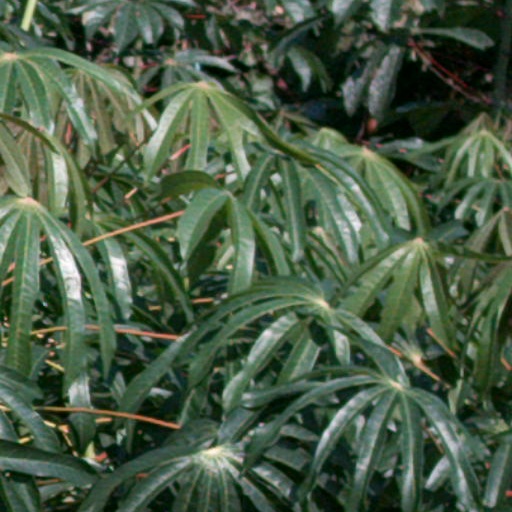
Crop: cassava